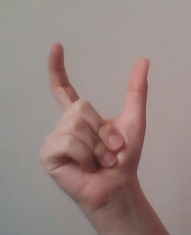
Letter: nun